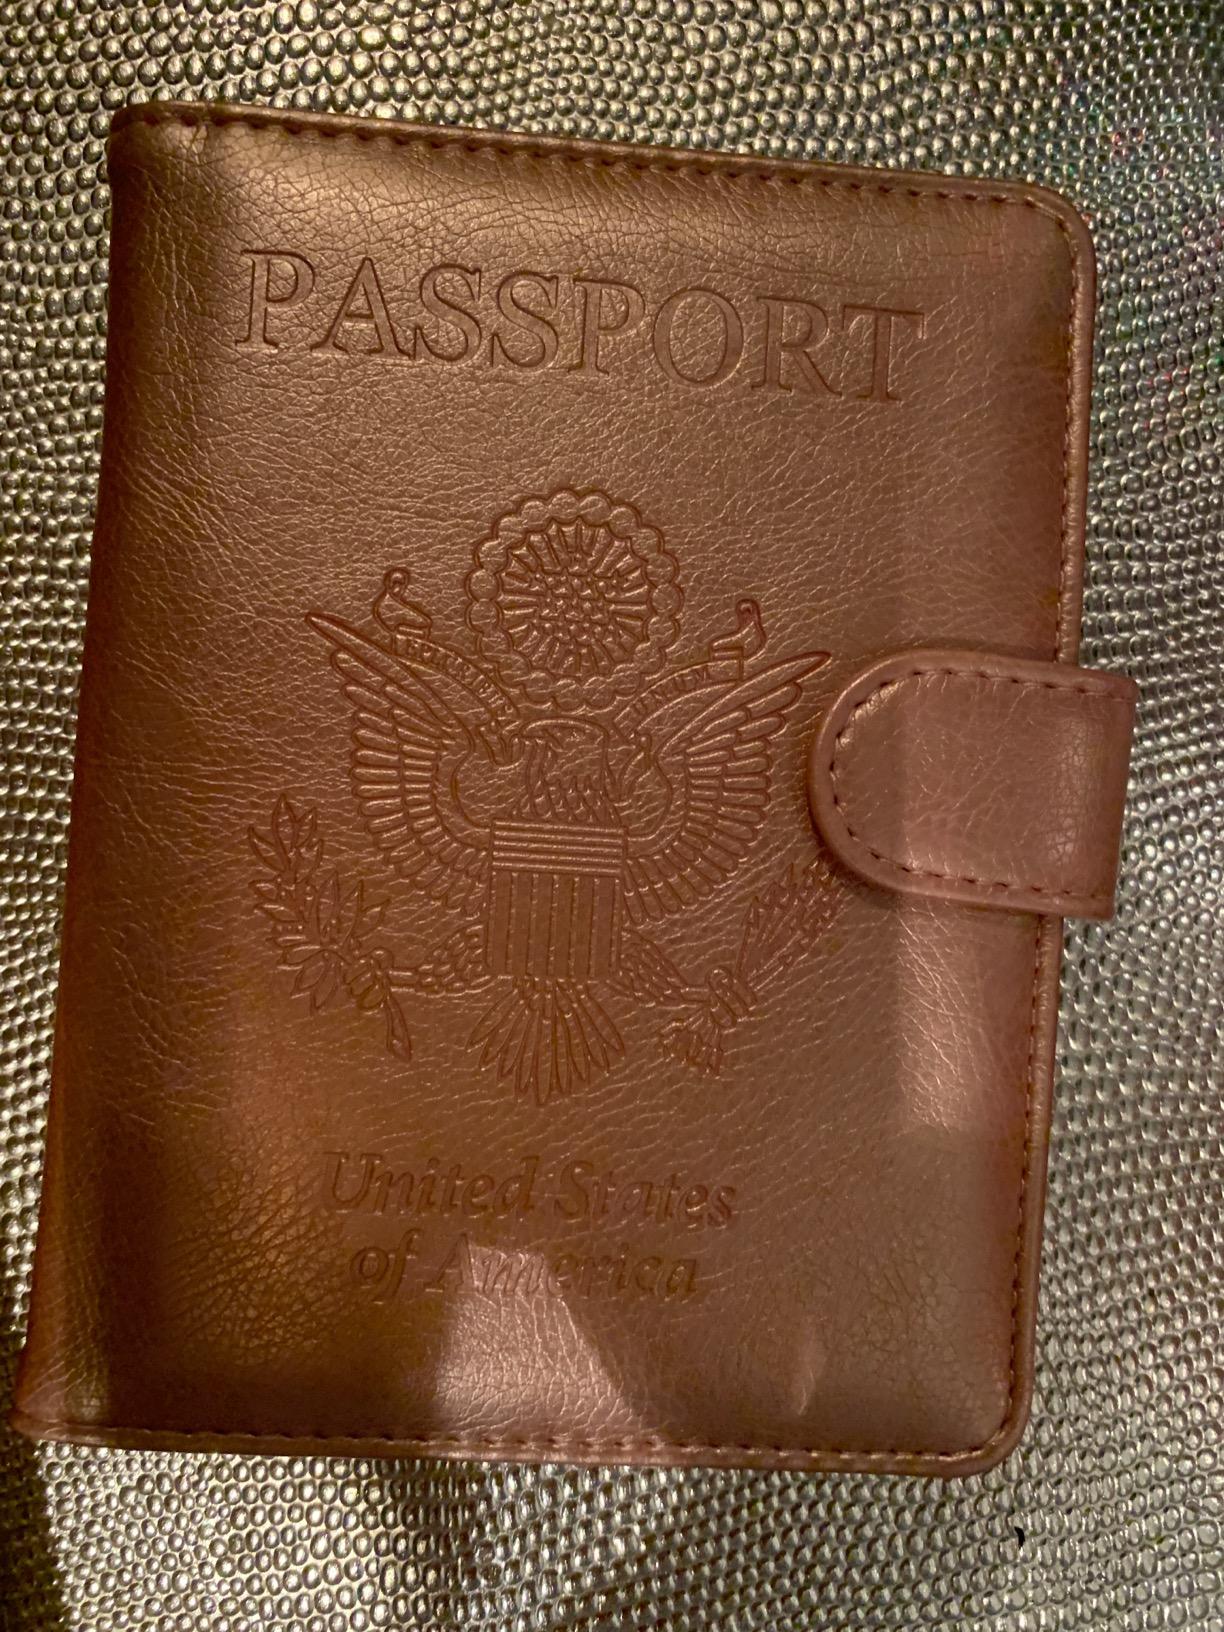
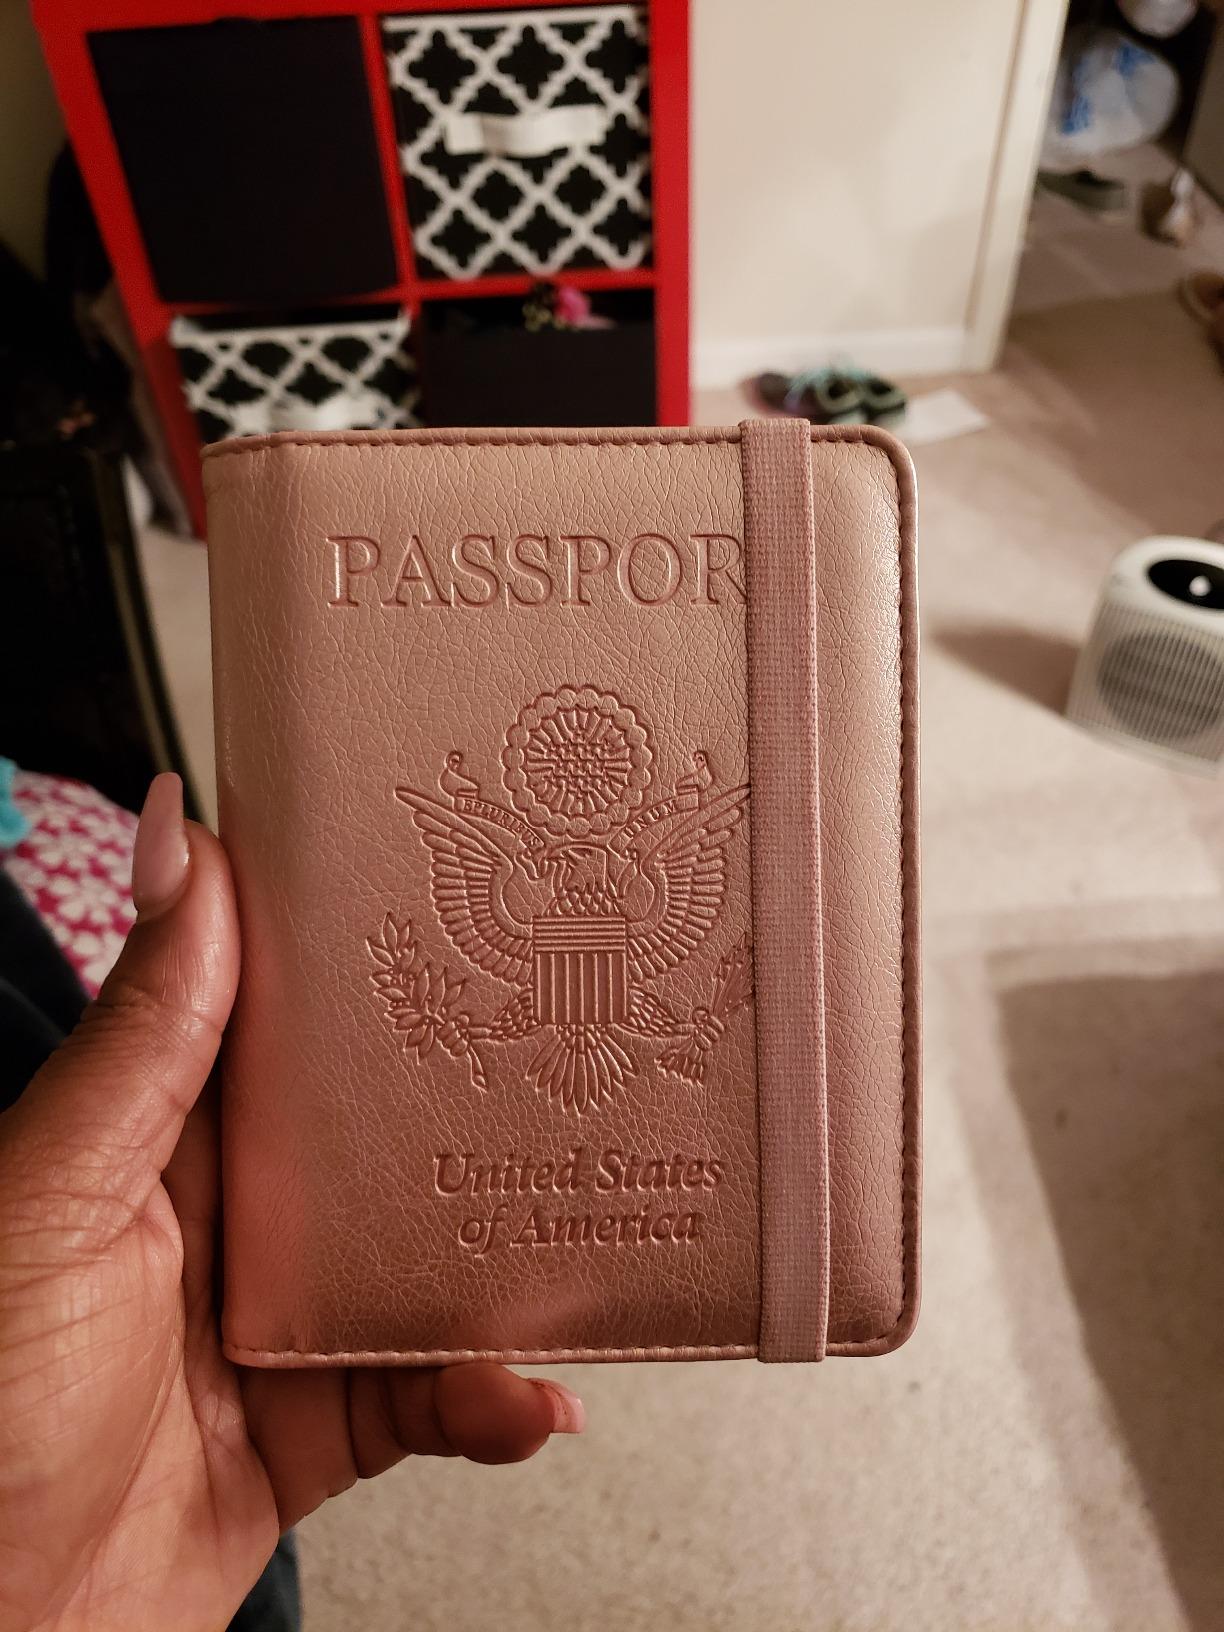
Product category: accessories_wallet
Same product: yes